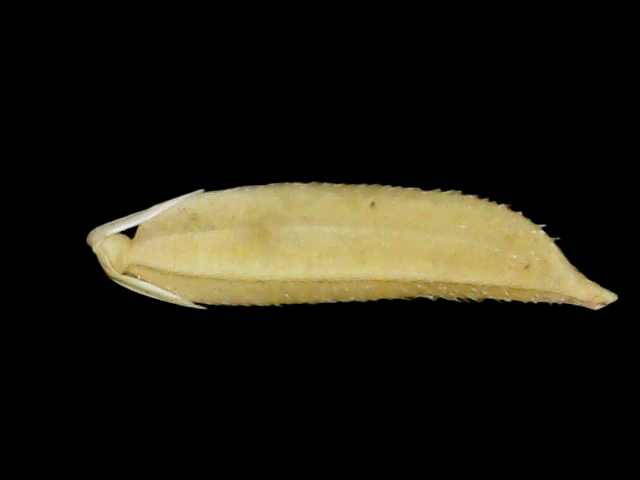
Rice variety: Binadhan25